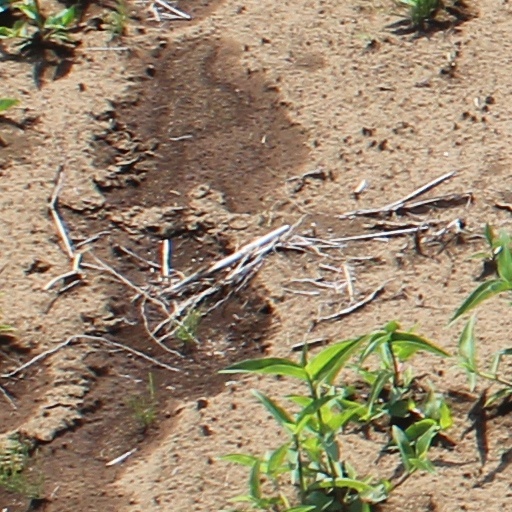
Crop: wheat